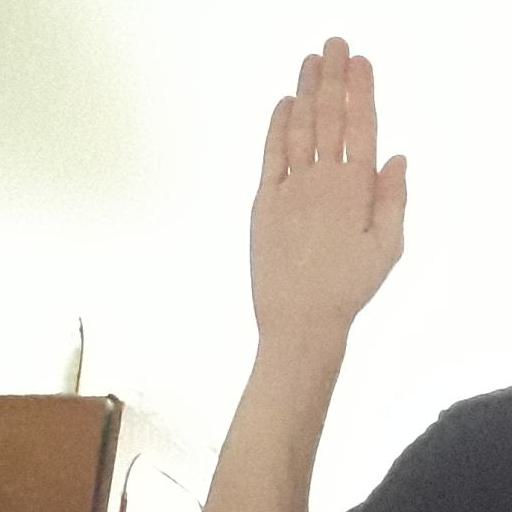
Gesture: stop